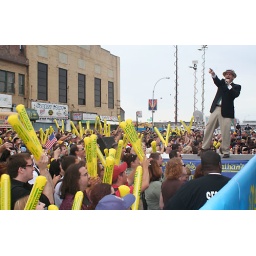
George Shea hosting the annual hot dog eating contest in Coney Island. [Photo credit: Julie Rosenburg]